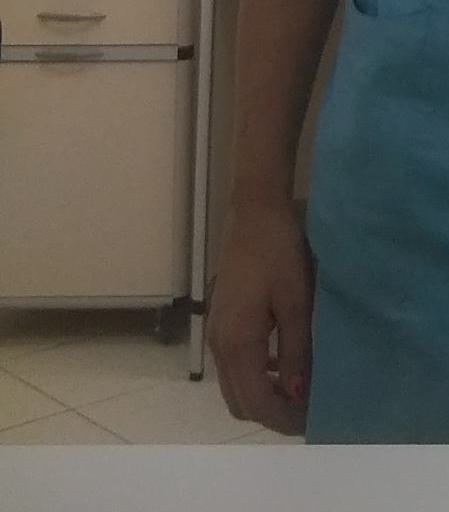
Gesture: no_gesture